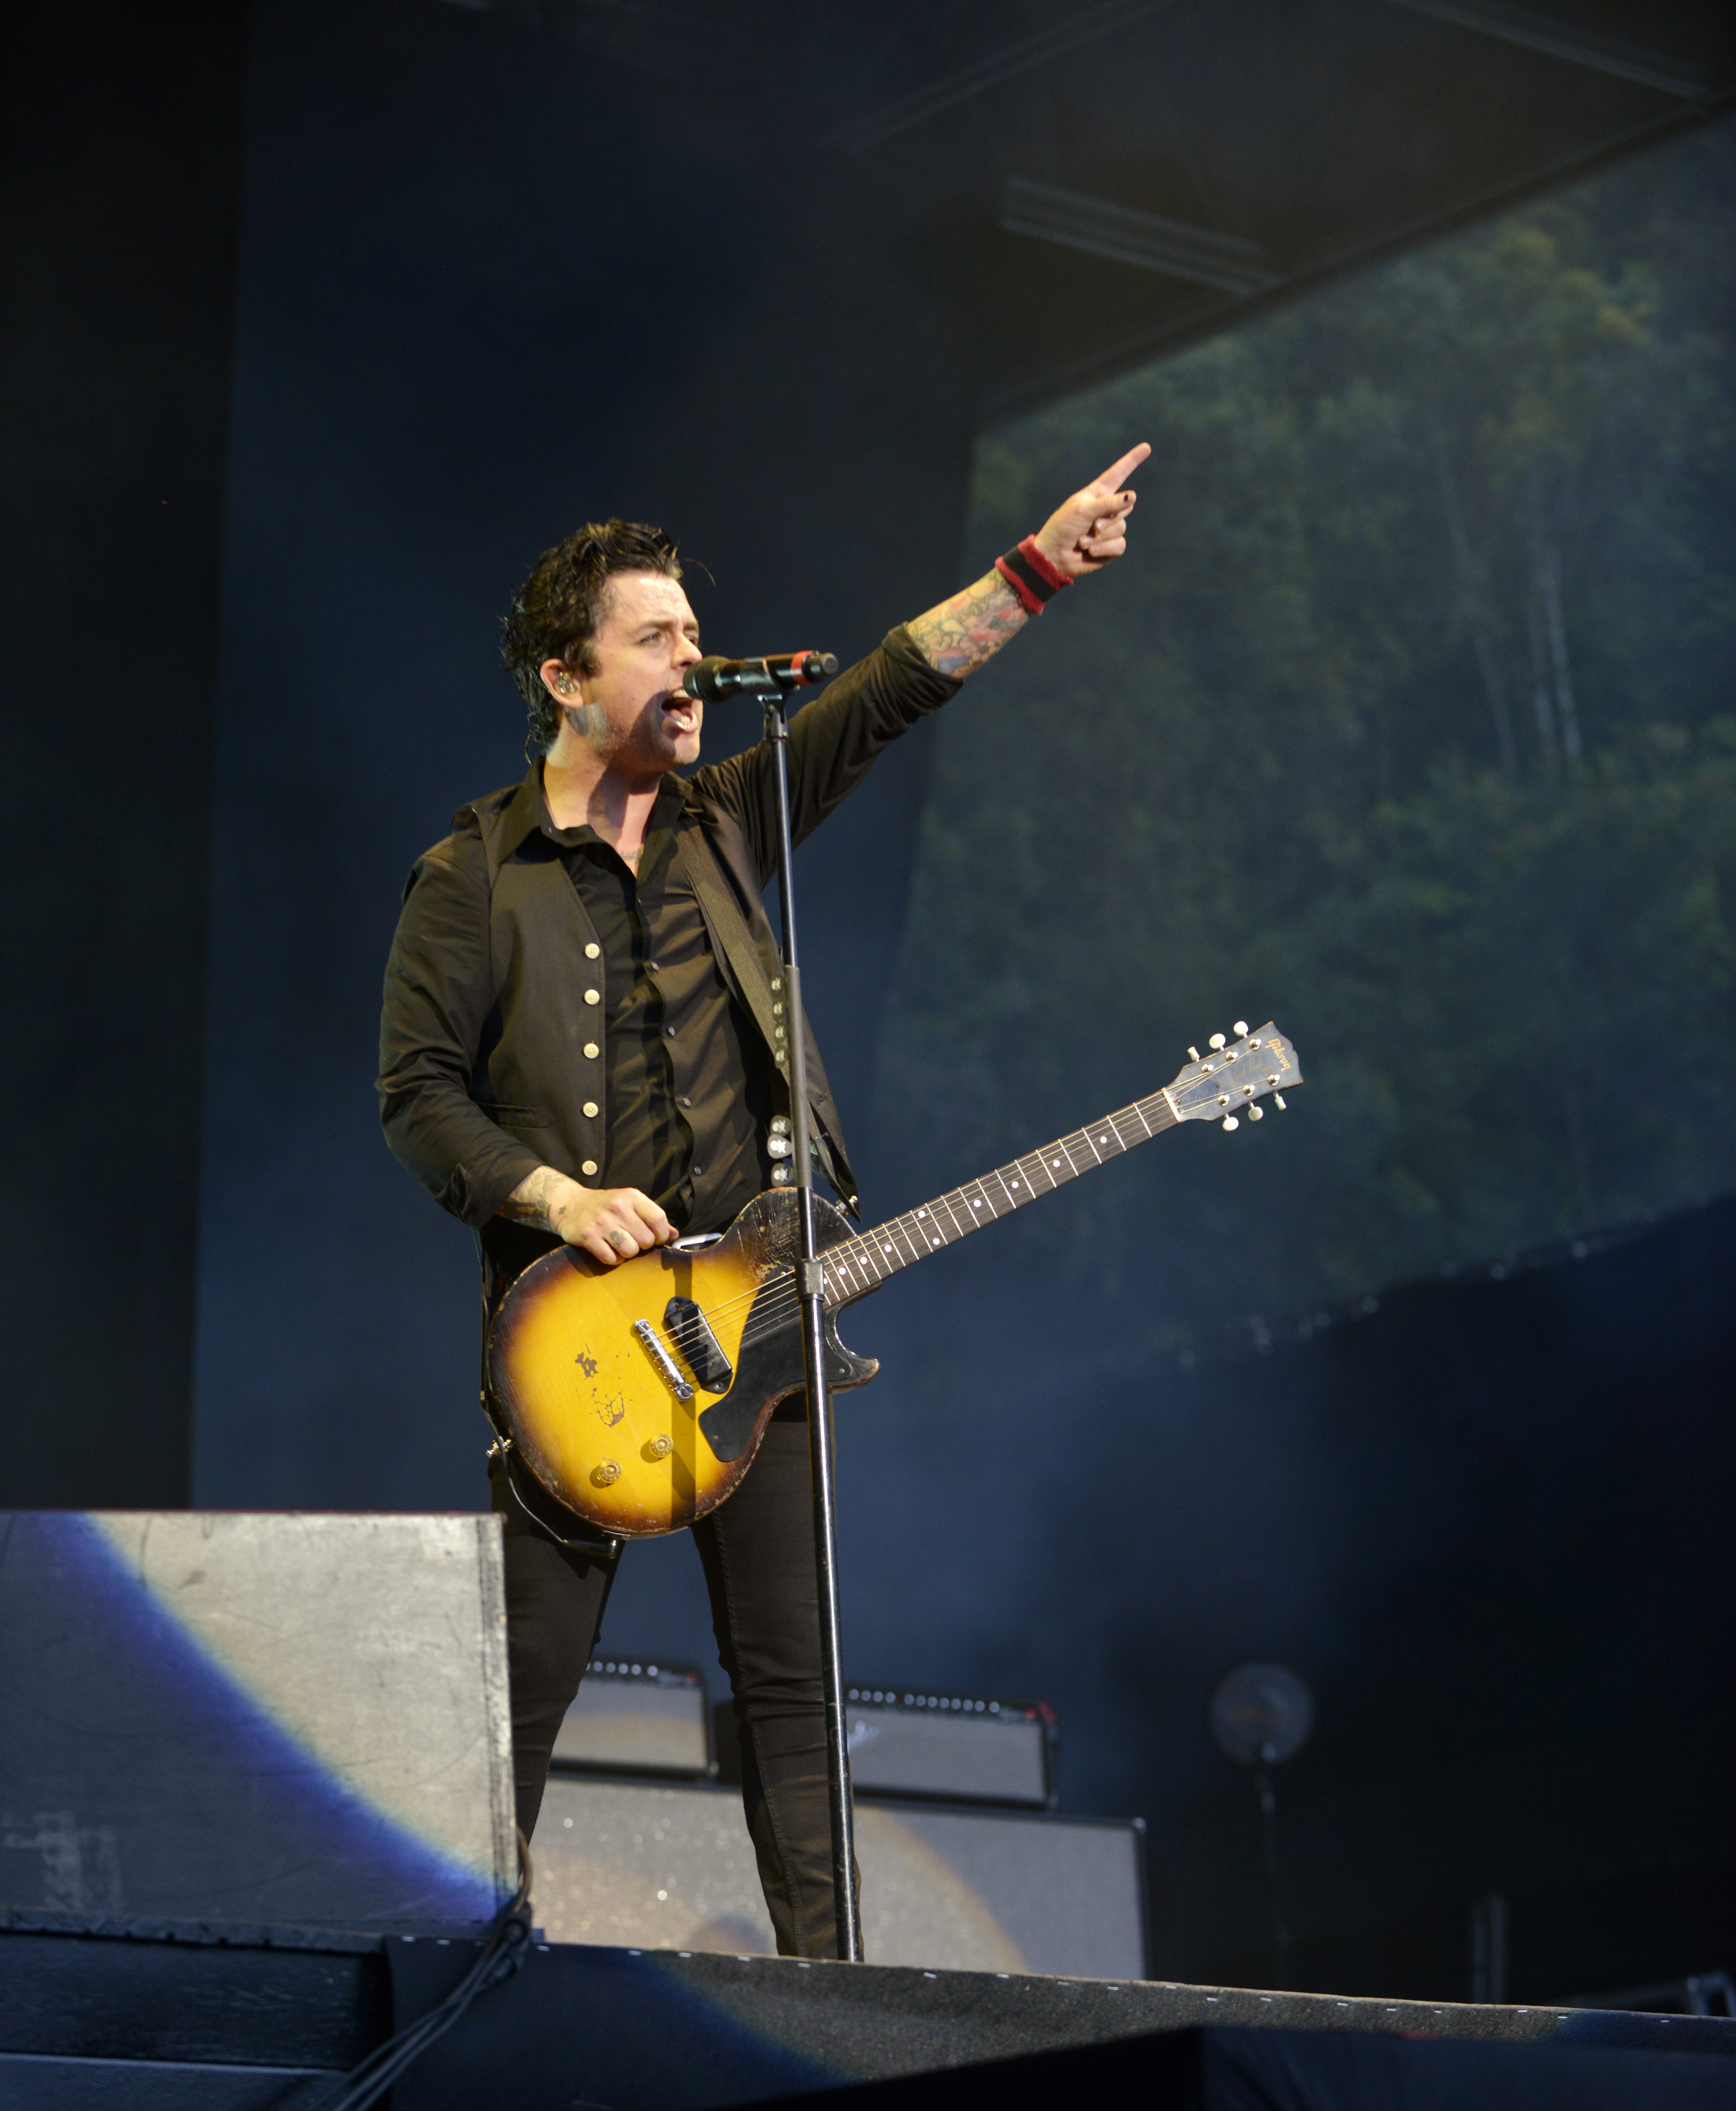
rock, rockroll, shows, guitarist, musician, performance, music, concert, string instrument, entertainment, plucked string instruments, music artist, performing arts, guitar, stage, bassist, string instrument accessory, singing, event, musical instrument, bass guitar, guitar accessory, public event, slide guitar, performance art, rock concert, pop music, electric guitar